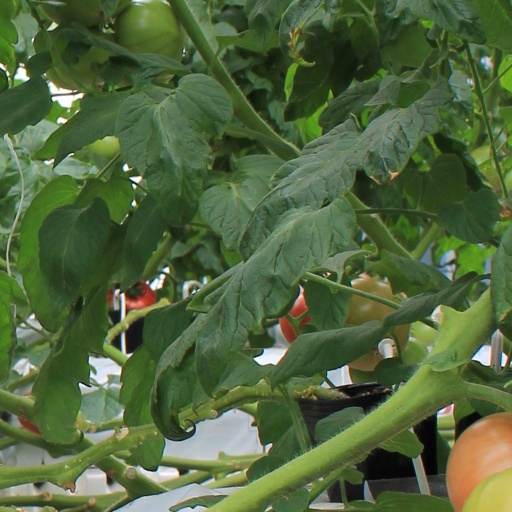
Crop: tomato